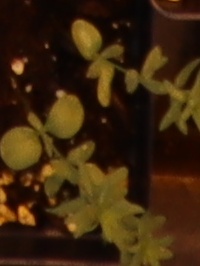
Label: Flax